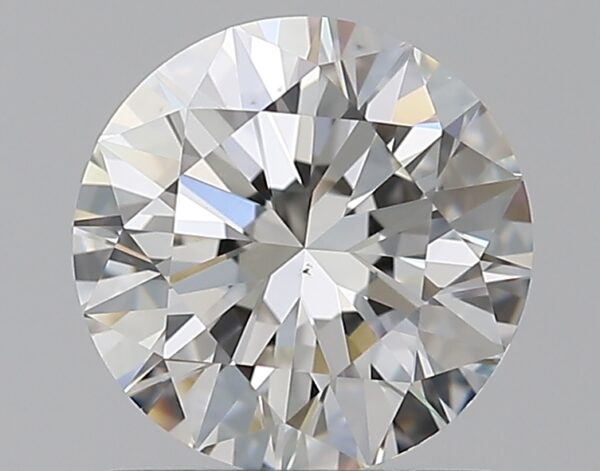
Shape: round
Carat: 1.01
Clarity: VS1
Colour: H
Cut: EX
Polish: EX
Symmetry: EX
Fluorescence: F
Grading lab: GIA
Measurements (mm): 6.41 x 6.45 x 3.96